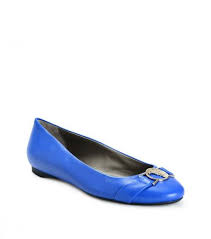
Label: Ballet Flat